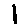
Label: 1